Reed water tube boiler

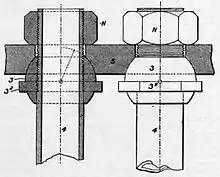
A cross section and plan of the connection between water tubes and a water chamber in a Reed boiler. The spheroidal ferrules "3" are screwed onto the tubes, which are then inserted into holes in the water chamber wall that are of slightly larger diameter than the tubes; the tubes are then secured by nuts "N" on the inside of the chamber.

Another type of boiler similar to and later than the du Temple boiler was the Yarrow boiler, which usually dispensed with external down-comer tubes after its designer, Alfred Yarrow, demonstrated in 1896 that they were not essential to the circulation of water inside a boiler of this type. However, while the Yarrow boiler employed entirely straight tubes through which water and steam circulated more freely, it was considered by some contemporary writers on the subject such as Leslie S. Robertson as "behind" in its circulation because of the absence of down-comers. Whereas the Yarrow boilers fitted to the armoured cruiser of 1905 evaporated 11.664 pounds (5.291 kg) of water per pound (454 g) of coal at 100 degrees centigrade (212 degrees Fahrenheit) with natural draught, by the same measure a Reed boiler as fitted to the torpedo boat destroyer of 1896 evaporated 12 pounds (5.44 kg). An advantage of the Yarrow boiler was in weight: whereas the Reed boilers in the cruiser of 1897 produced 38.5 indicated horsepower (IHP) per ton (1016 kg) of boiler at full power, by the same measure the Yarrow boilers in a slightly earlier torpedo boat destroyer produced 73 IHP. But, whereas for example a torpedo boat destroyer of 1896 required four Reed boilers to achieve its specified top speed of 30 knots, a similar "Swordfish"-class vessel required eight Yarrow boilers to achieve its specified top speed of 27 knots. As fitted to torpedo boat destroyer in 1895, a dry Reed boiler weighed 13.25 tons (12.44 tonnes).